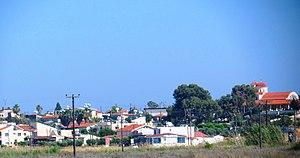
Akrotíri est un village de Chypre de plus de 870 habitants.